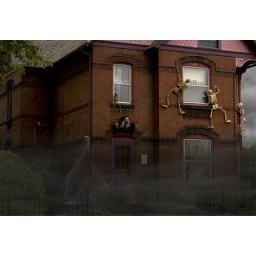
No escape,the black fog or the demons. A house in the neighborhood.They did just enough and just right. Great decorating